Željko Malnar

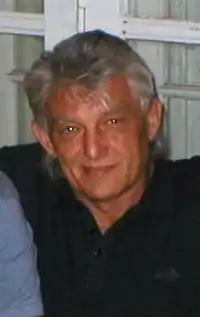
Malnar in 2003

Željko Malnar (12 April 1944 – 9 July 2013) was a Croatian maverick traveller, writer and a fringe television celebrity, best known for his own weekly show "Nightmare Stage" and his satirical micronation the Republic of Peščenica.